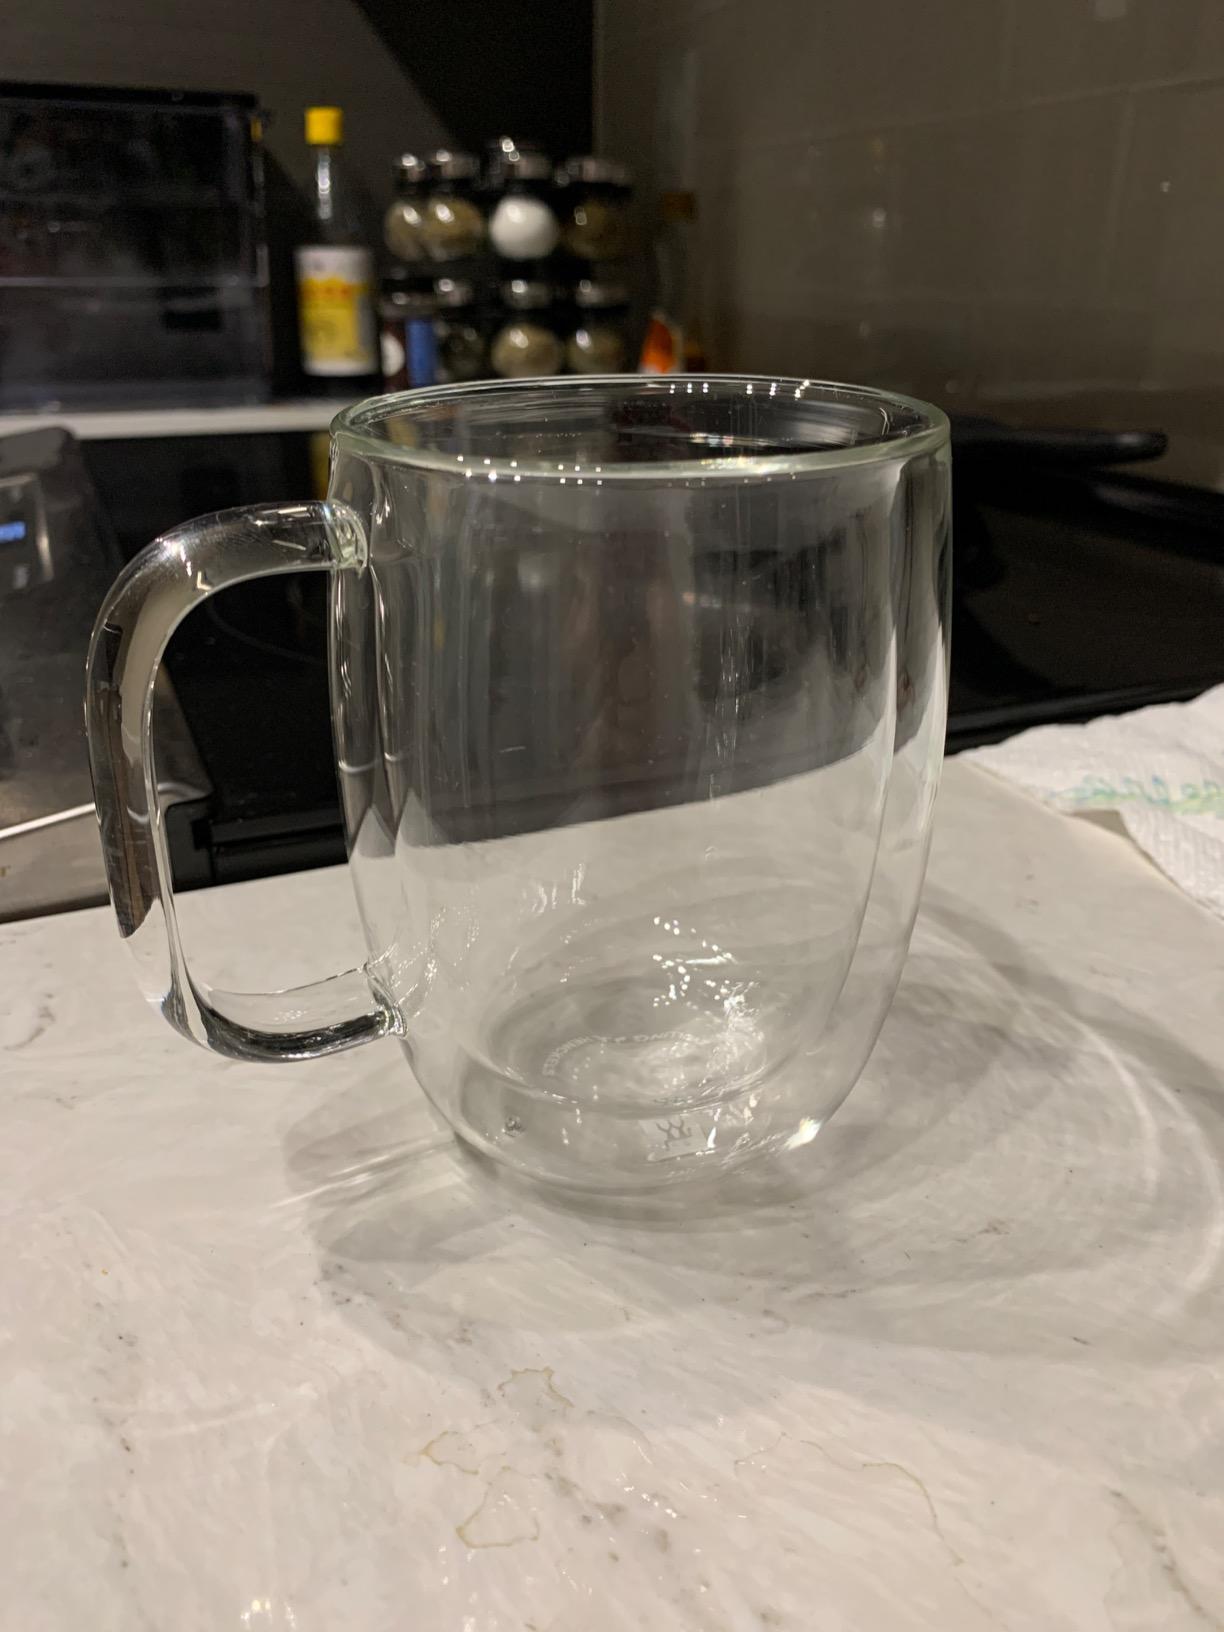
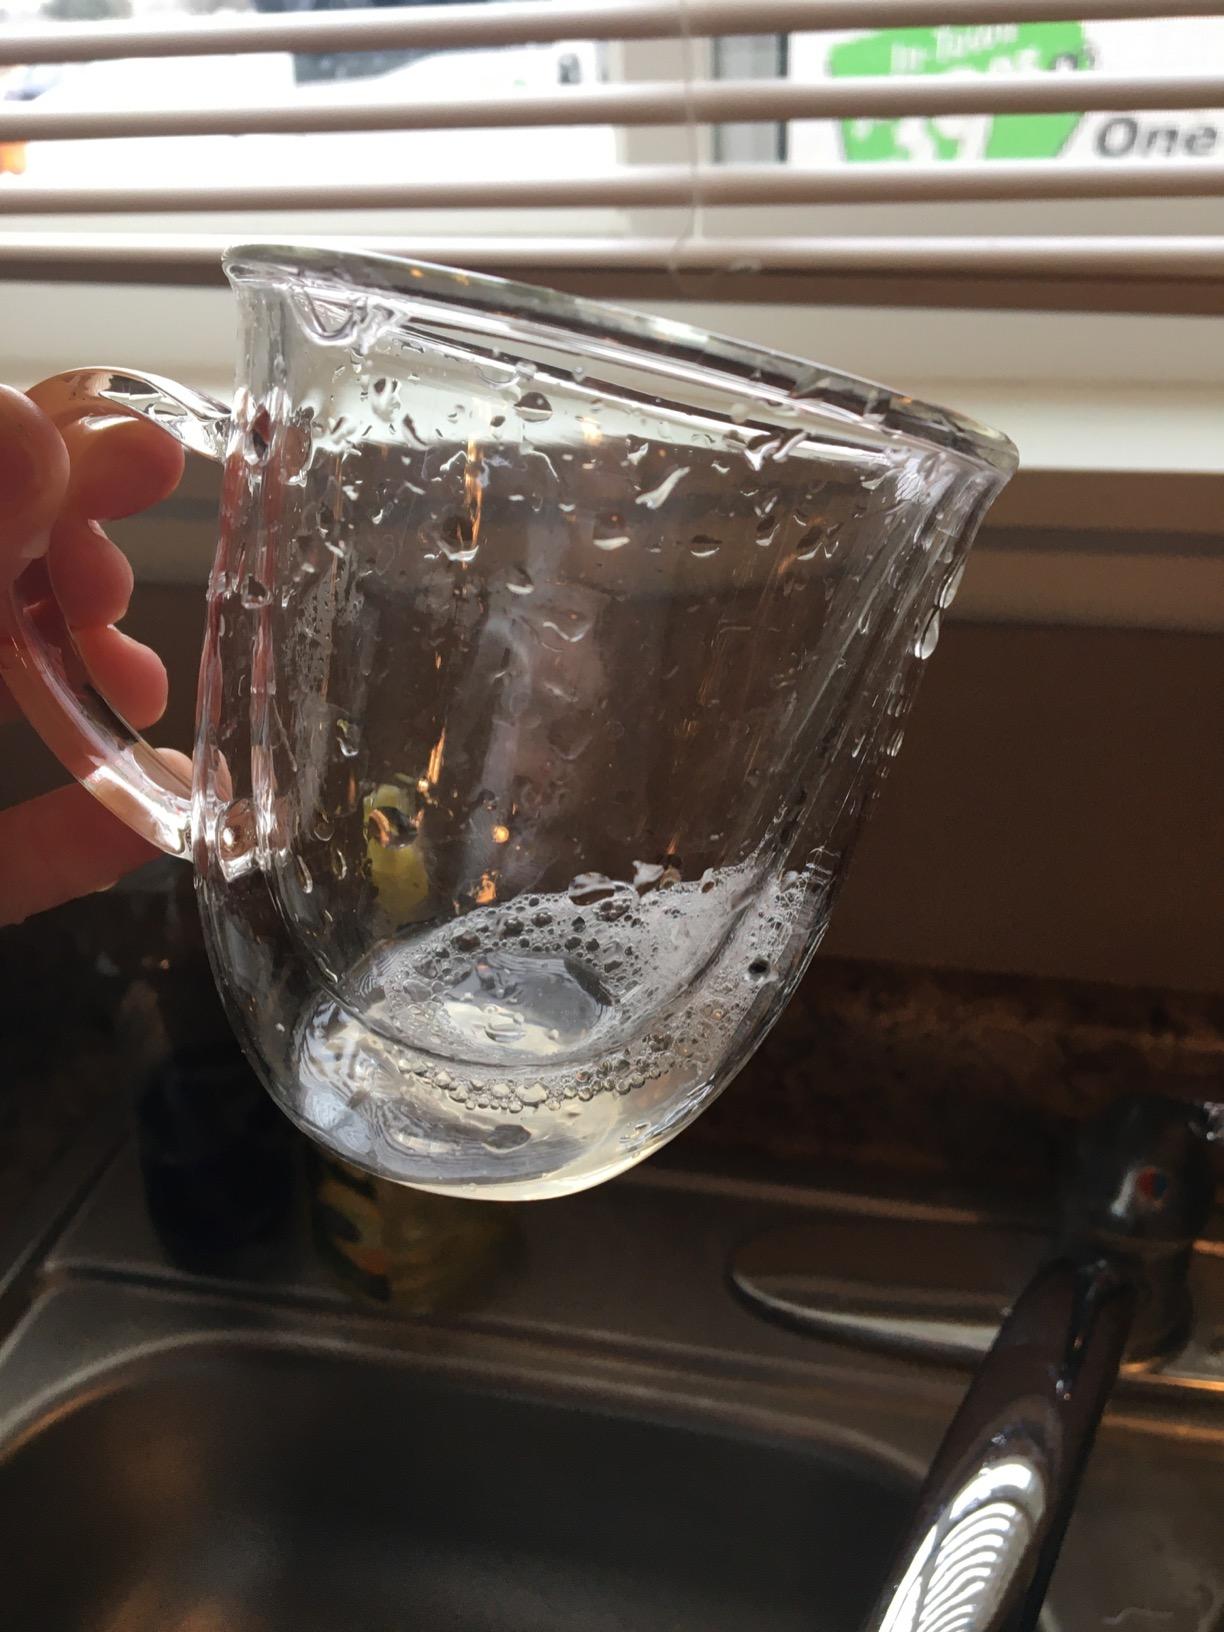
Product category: items_mug
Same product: no